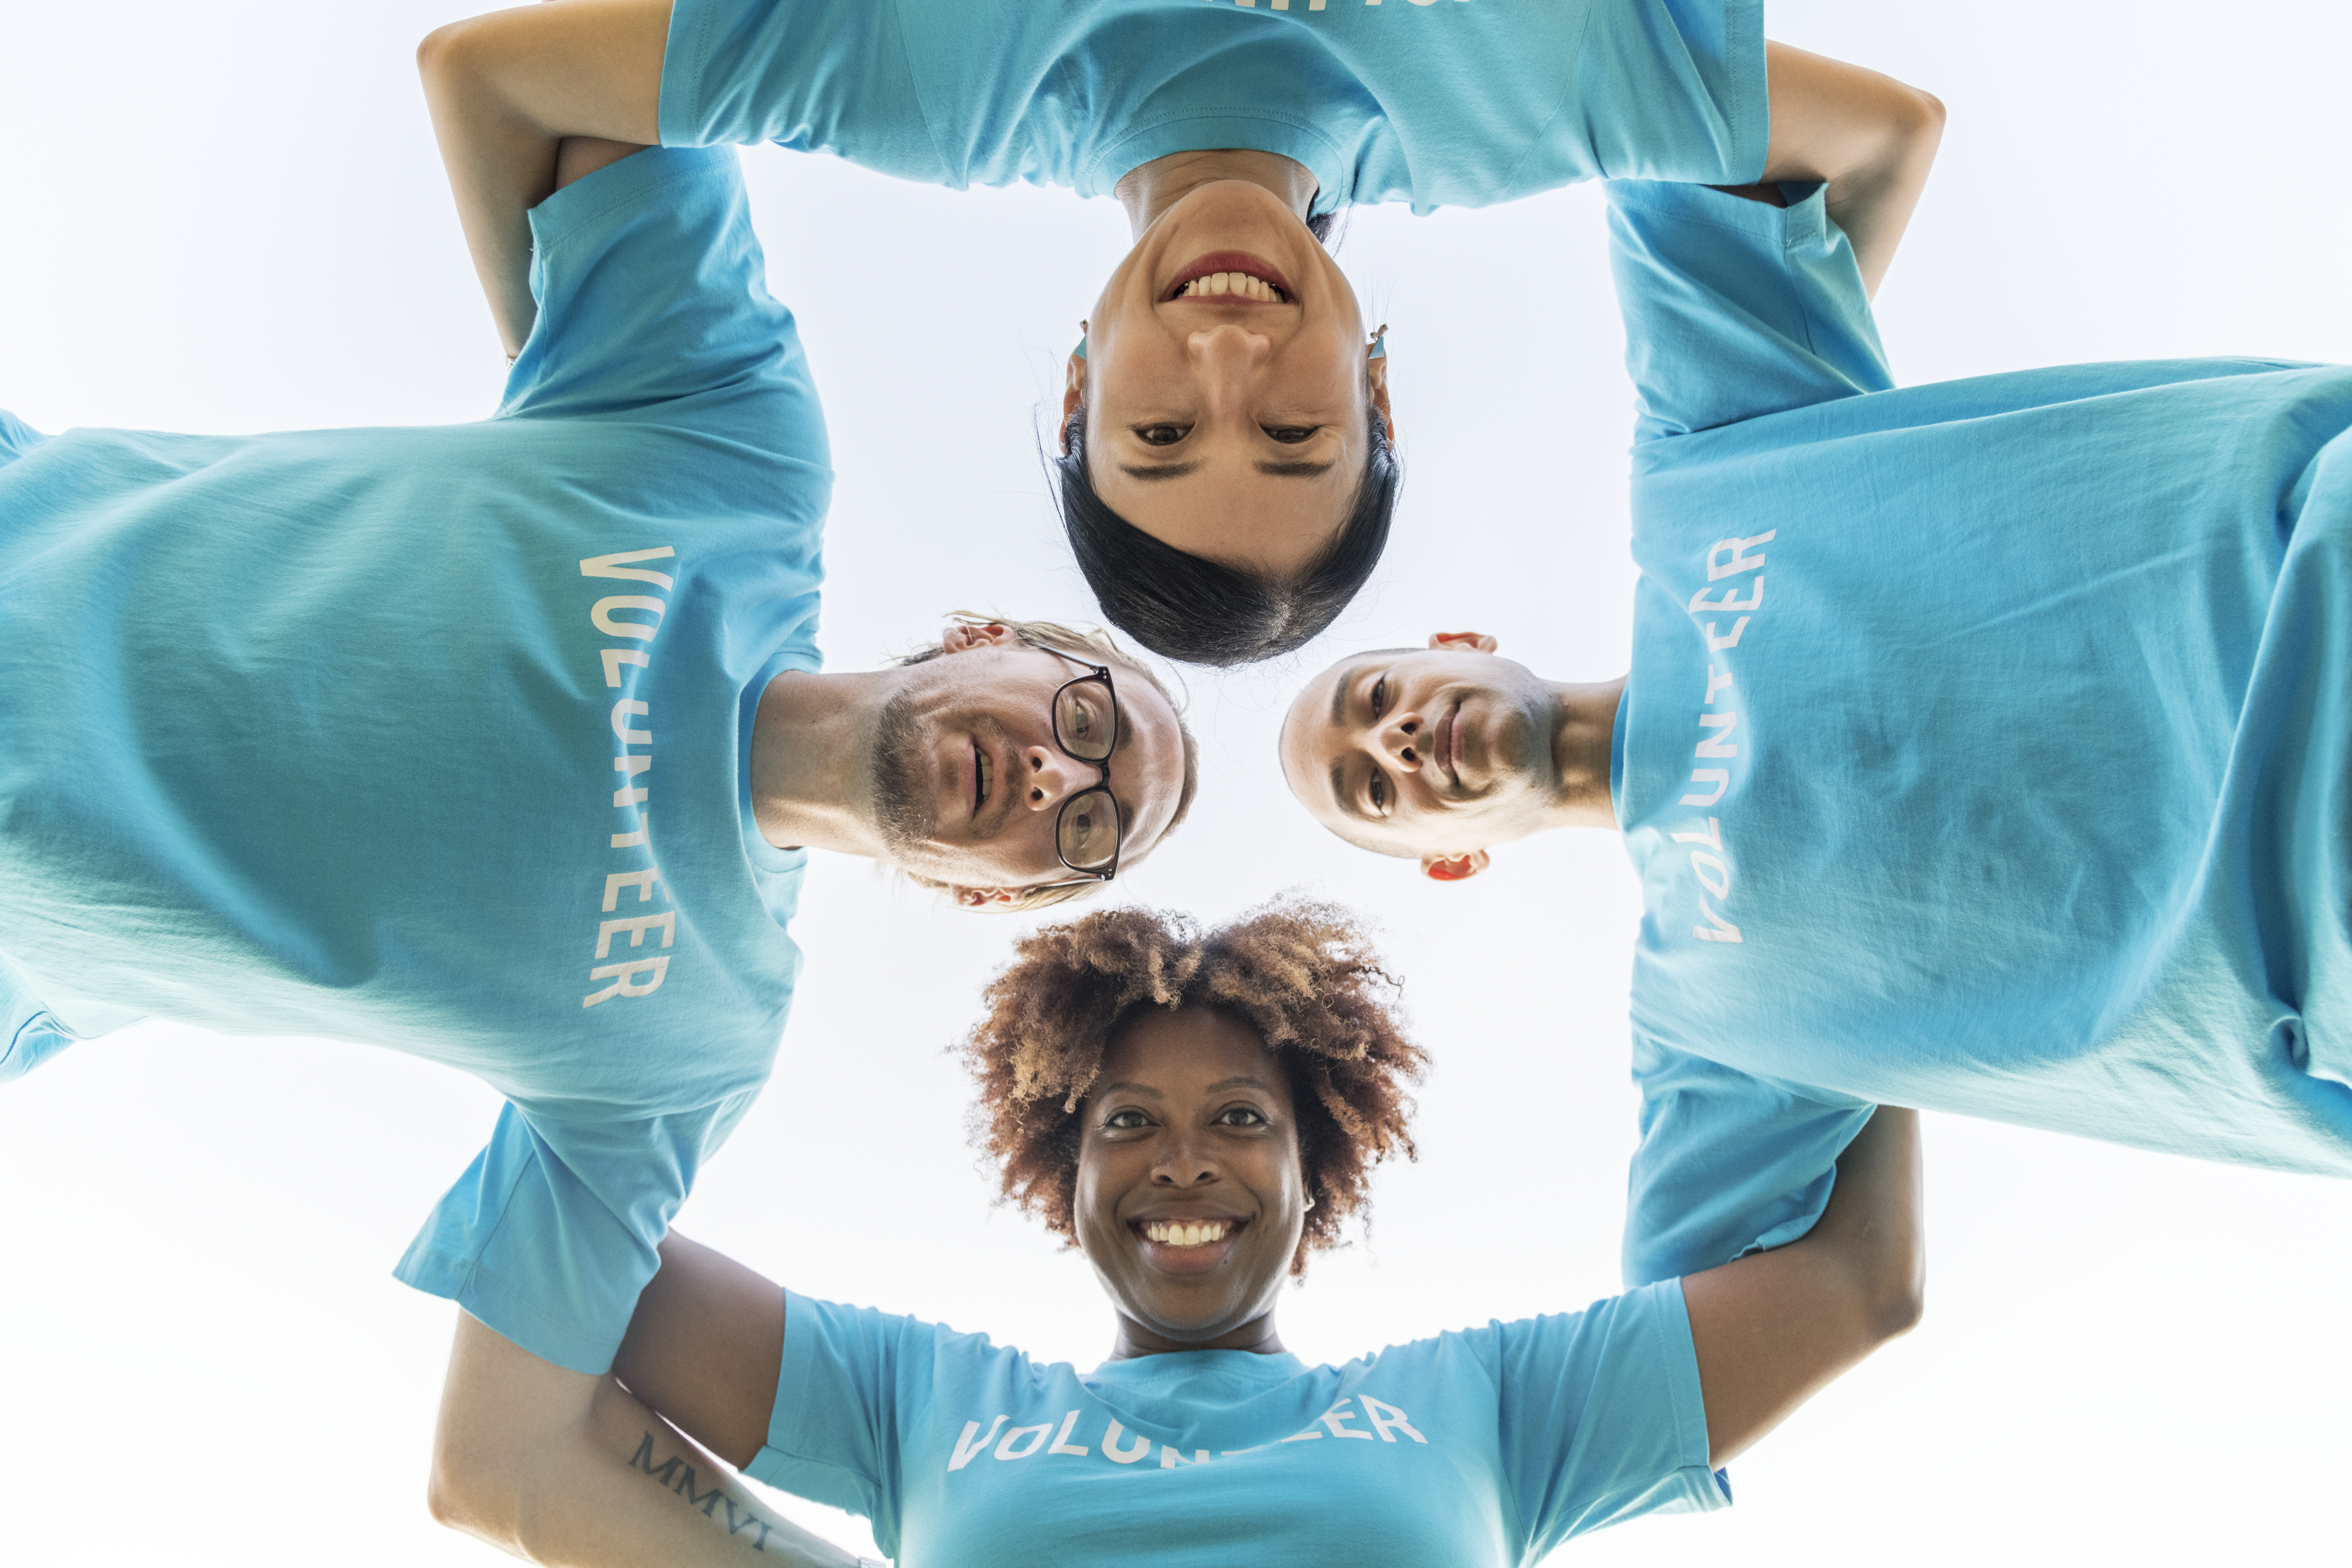
adult, african, african american, african descent, afro, american, arms around, asian, black, blue, caucasian, charity, cheerful, chinese, community, community service, diverse, donation, european, friends, friendship, group, happiness, help, humanity, japanese, korean, man, moral, ngo, non profit, organization, outdoors, participation, partnership, people, selfless, sky, smiling, staff, support, team, team building, teamwork, together, unity, voluntary, volunteer, volunteering, volunteers, westerner, woman, product, shoulder, arm, fun, medical glove, leisure, joint, health care